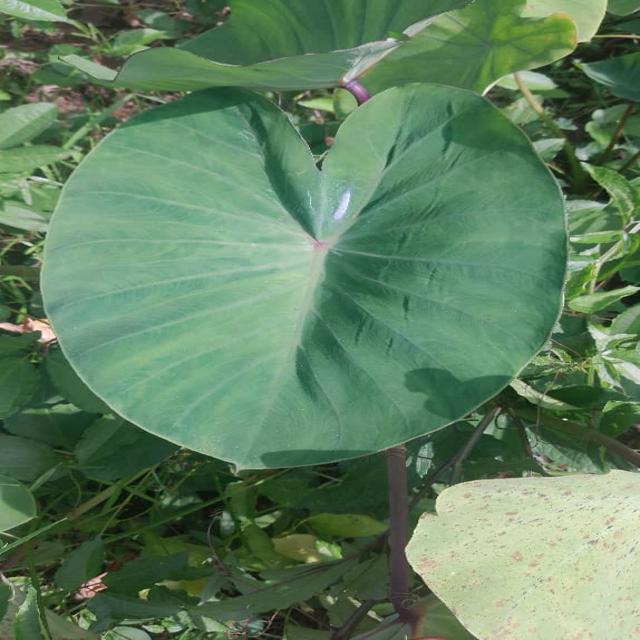
Label: Healthy